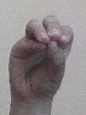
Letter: ha